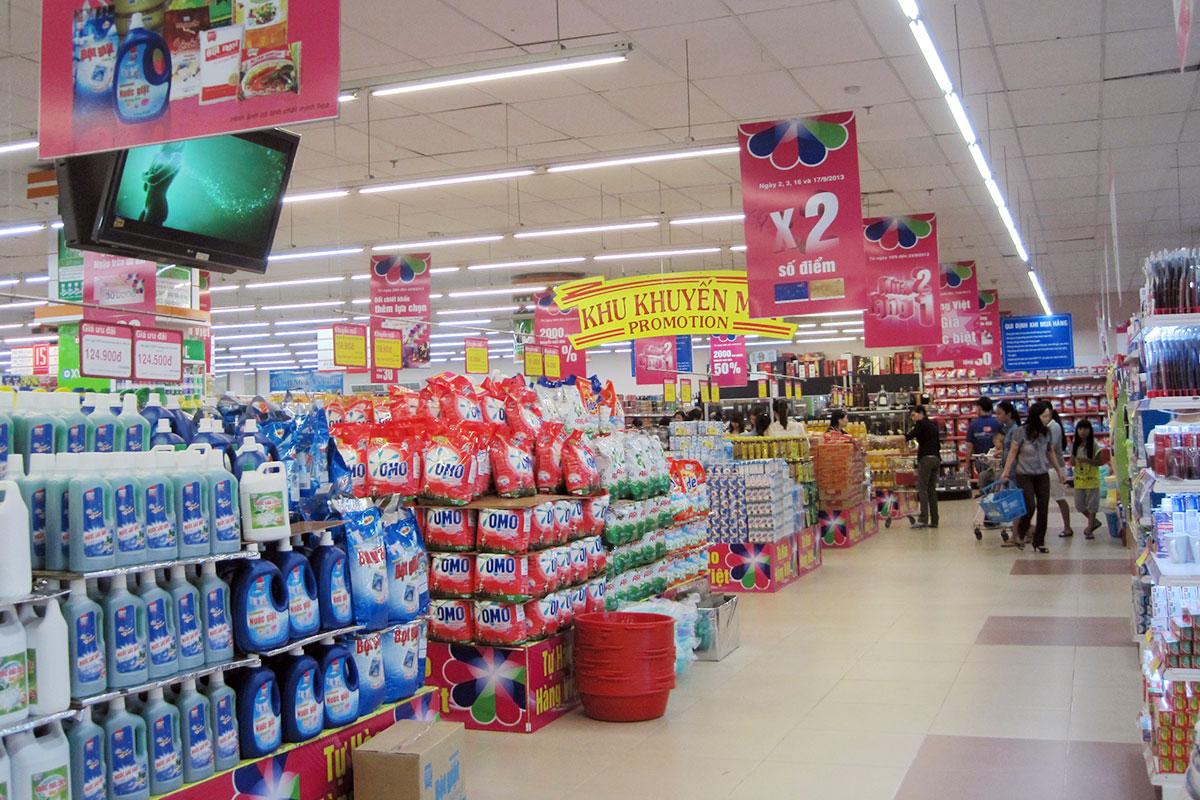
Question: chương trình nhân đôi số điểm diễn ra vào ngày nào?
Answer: chương trình diễn ra vào ngày 17 tháng 9 năm 2013